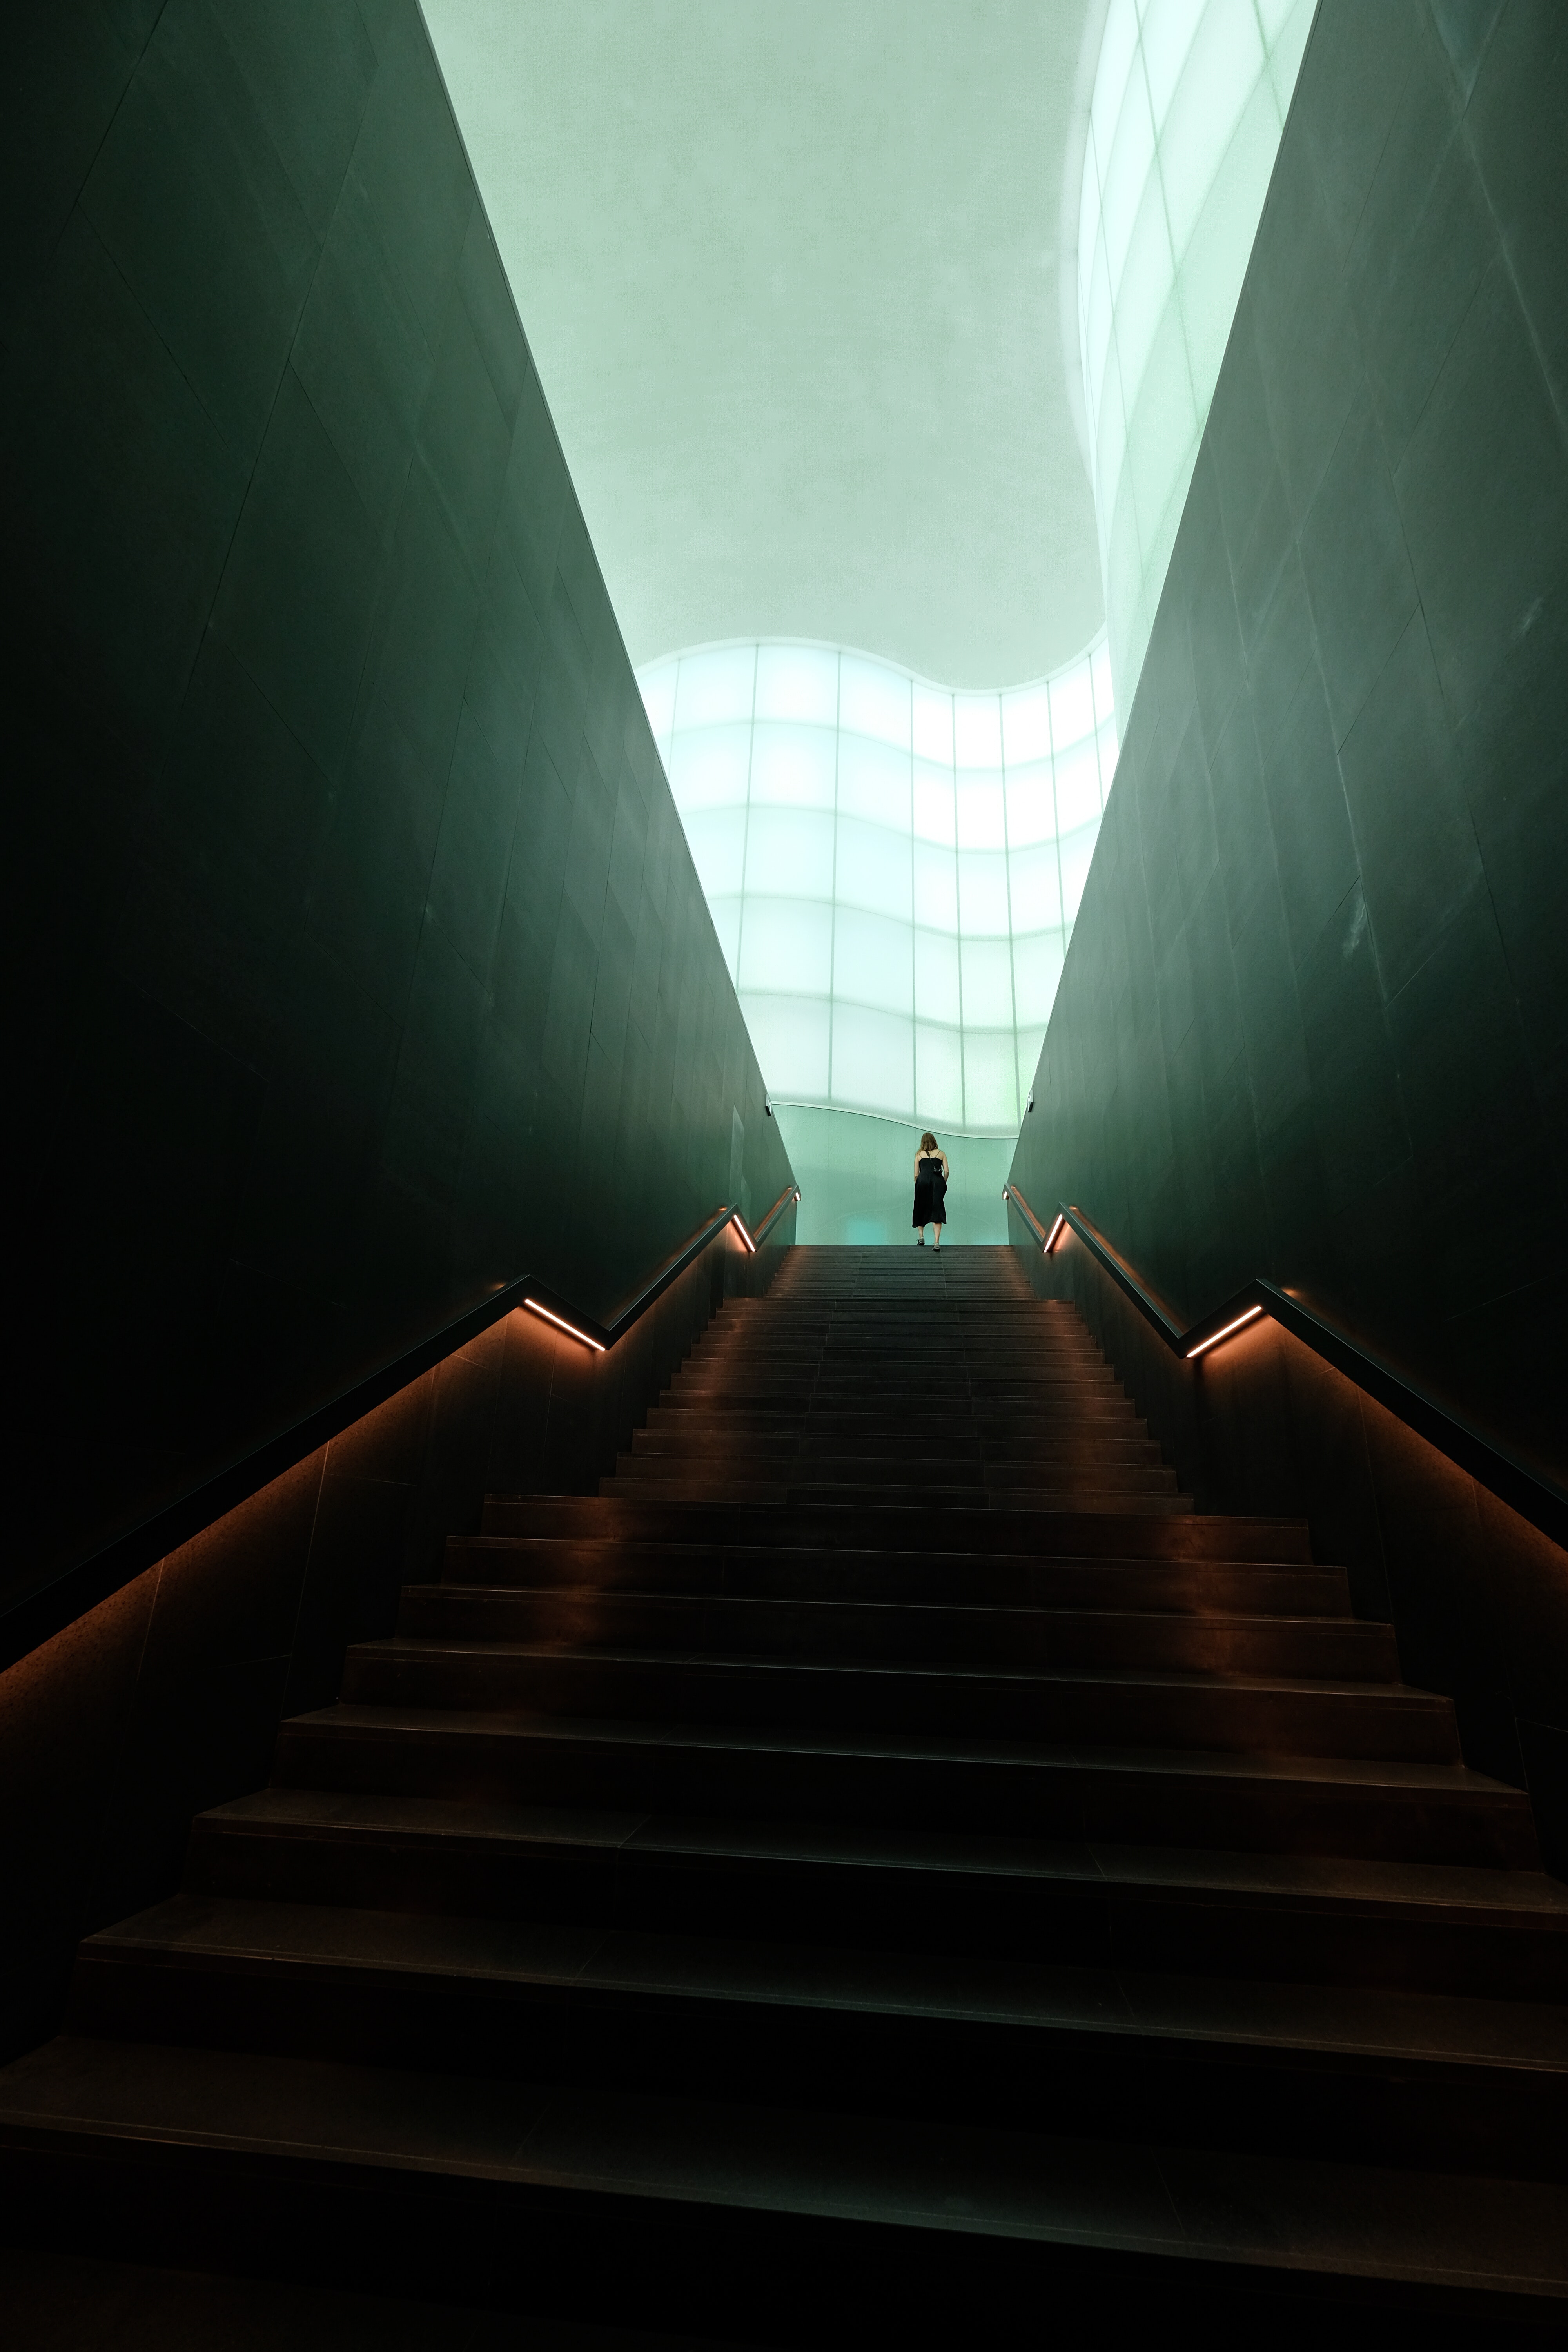
architecture, stairs, light, sky, line, symmetry, darkness, daylighting, building